Sleep No More (2011 play)

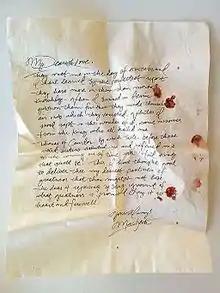
A prop letter from Macbeth to Lady Macbeth

Guests entered the performance space through large double-doors, unmarked except for a small plaque. After a coat check, they would "check-in" to the hotel at a themed reception desk and receive a playing card, which was used to determine when they would enter the show. Guests would then proceed upstairs through a small, dimly-lit maze, symbolizing their journey back in time. At the other end was the Manderley, a themed hotel jazz bar, where they would wait until called to enter the show. Once guests were called, they were told a few rules, handed a mask, and escorted either onto an elevator or to a stairwell to begin their show experience.